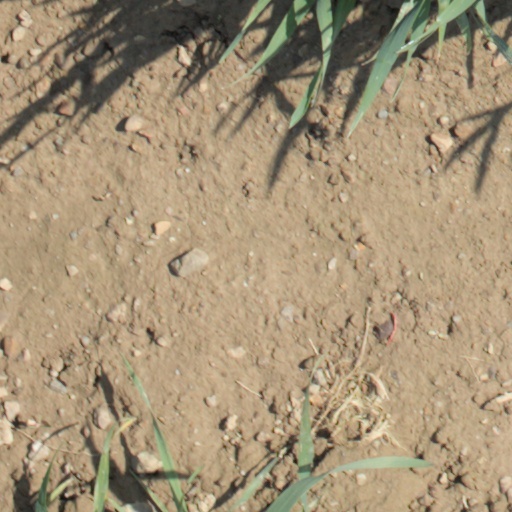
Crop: wheat